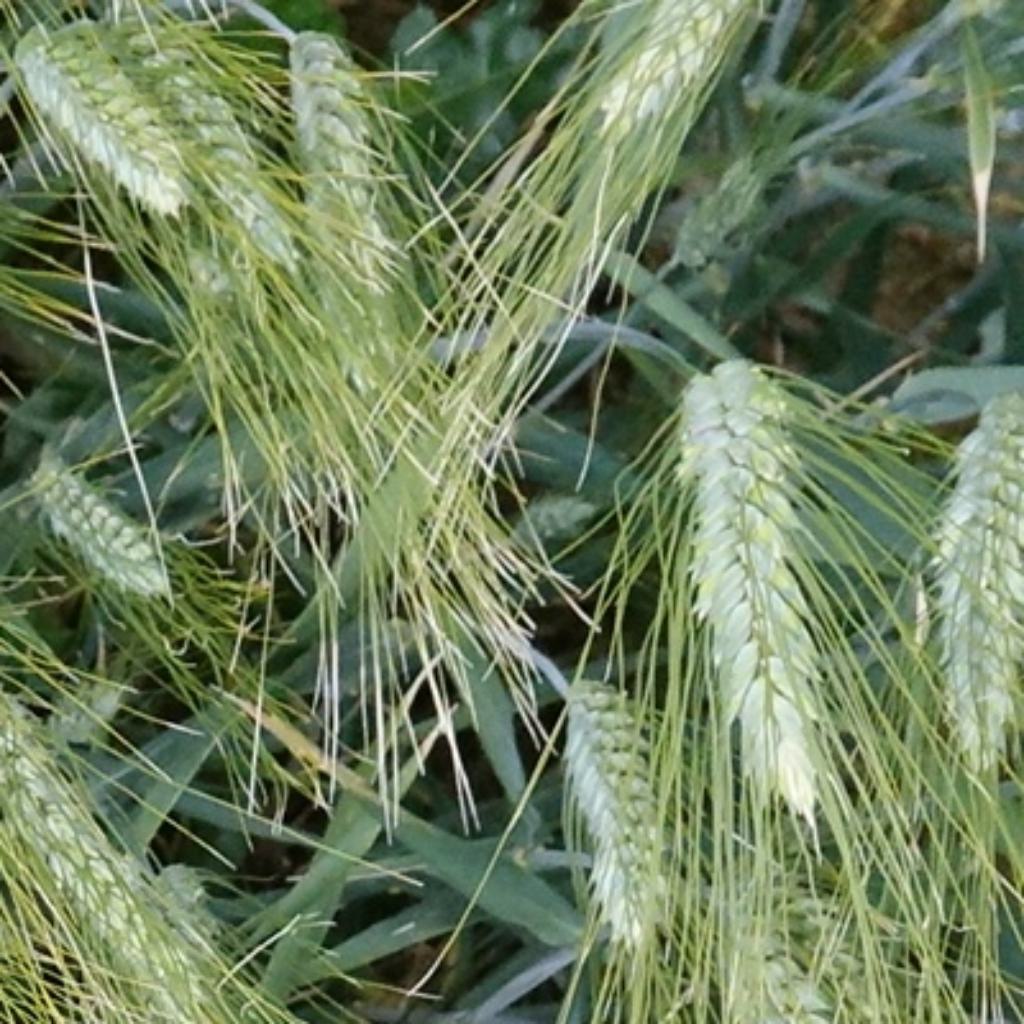
Country: France
Location: Toulouse
Wheat development stage: Filling - Ripening